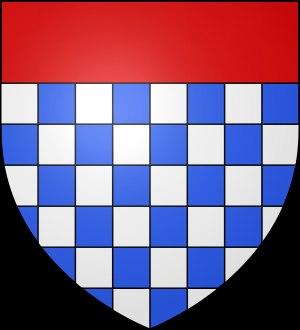
La famille de Noüe est une famille appartenant à la plus ancienne noblesse du Valois.